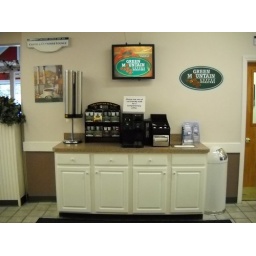
complimentary coffee while you wait for your car or truck to be serviced or repaired in Putnam, CT